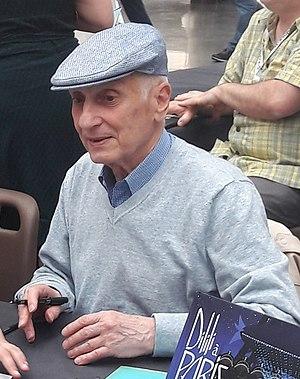
Michel Ocelot au festival international d'animation d'Annecy 2019.
Michel Ocelot, né le 27 octobre 1943, est un réalisateur français qui s'illustre dans le cinéma d'animation, principalement connu du grand public pour sa trilogie de films d'animation Kirikou.
Le Festival international du film d'animation d'Annecy 2019, 43ᵉ édition du festival, se déroule du 10 au 15 juin 2019. Le pays à l'honneur lors de cette édition est le Japon.